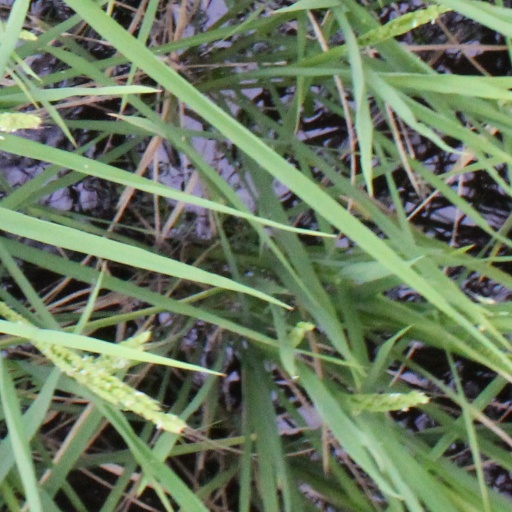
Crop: rice